European route E371

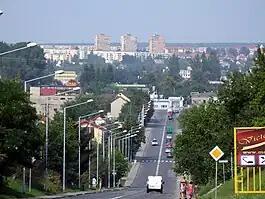
European route E 371 in Ostrowiec Świętokrzyski (Opatowska Street), Poland

The E 371 is part of the United Nations international E-road network. Approximately long, it runs from Radom, Poland south to Prešov, Slovakia.